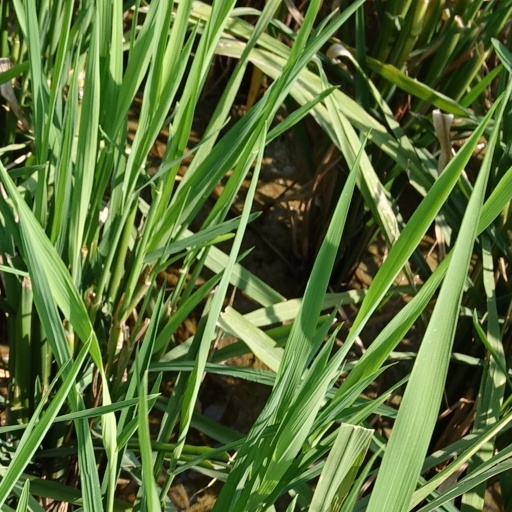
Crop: rice